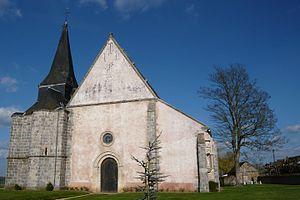
Église Saint-Pierre de Marville-Moutiers-Brûlé et monument aux morts, Eure-et-Loir (France).
Marville-Moutiers-Brûlé est une commune française située dans le département d'Eure-et-Loir en région Centre-Val de Loire. Le suffixe Moutier Brûlé signale l'existence d'un ancien monastère incendié.